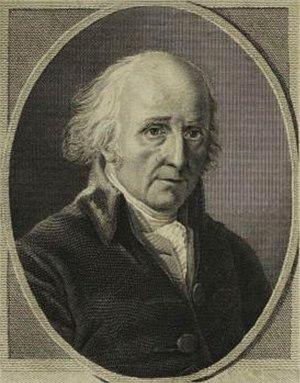
Charles Palissot, Musée de la Révolution française - Vizille
Cette page concerne les événements qui se sont produits au dix-huitième siècle en Lorraine.
Charles Palissot de Montenoy, né à Nancy le 3 janvier 1730 et mort à Paris le 15 juin 1814, est un auteur dramatique lorrain, puis français, méconnu, admirateur et disciple de Voltaire, mais paradoxalement souvent dénoncé comme opposant antiphilosophe au parti philosophique, notamment pour sa critique de Diderot et des Encyclopédistes. Il est l'auteur de la comédie, Les Philosophes, qui eut un énorme succès et fit scandale en 1760.